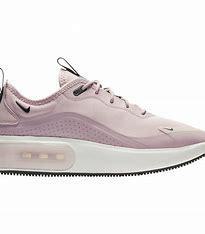
Brand: Nike
Model: Air Max DIA